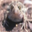
Label: frog